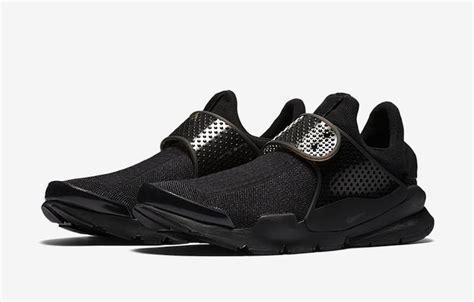
Brand: Nike
Model: Sock Dart